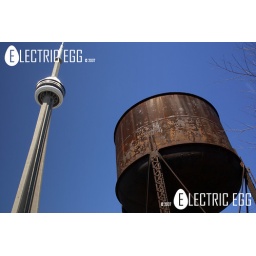
CN Tower in Toronto with Old Rusty water tower in foreground.